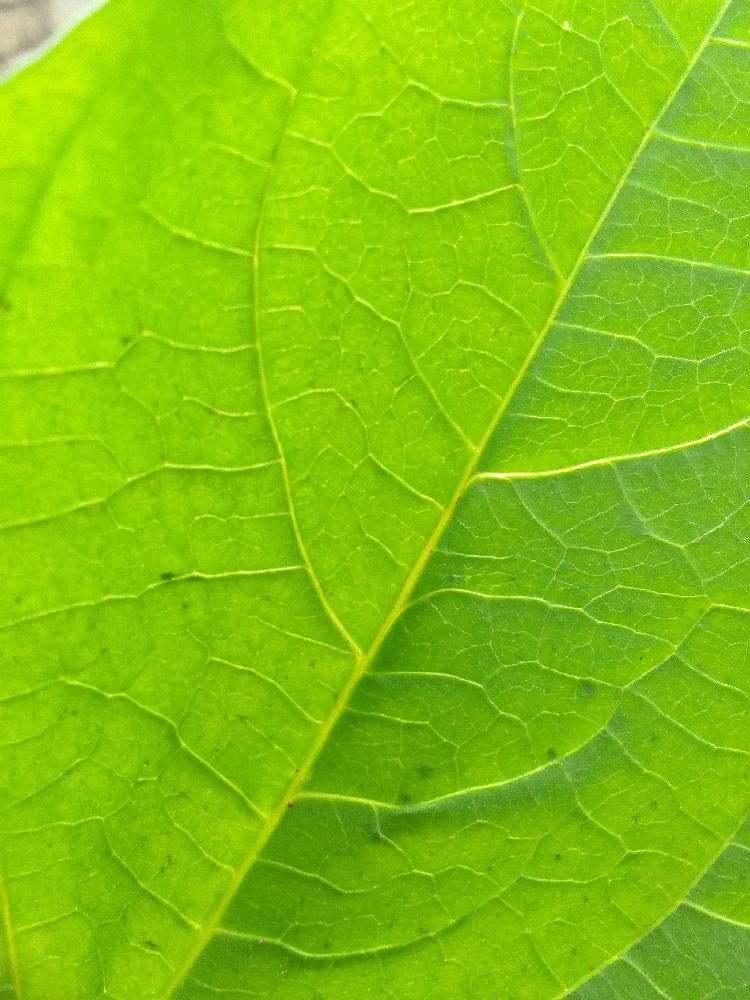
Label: healthy